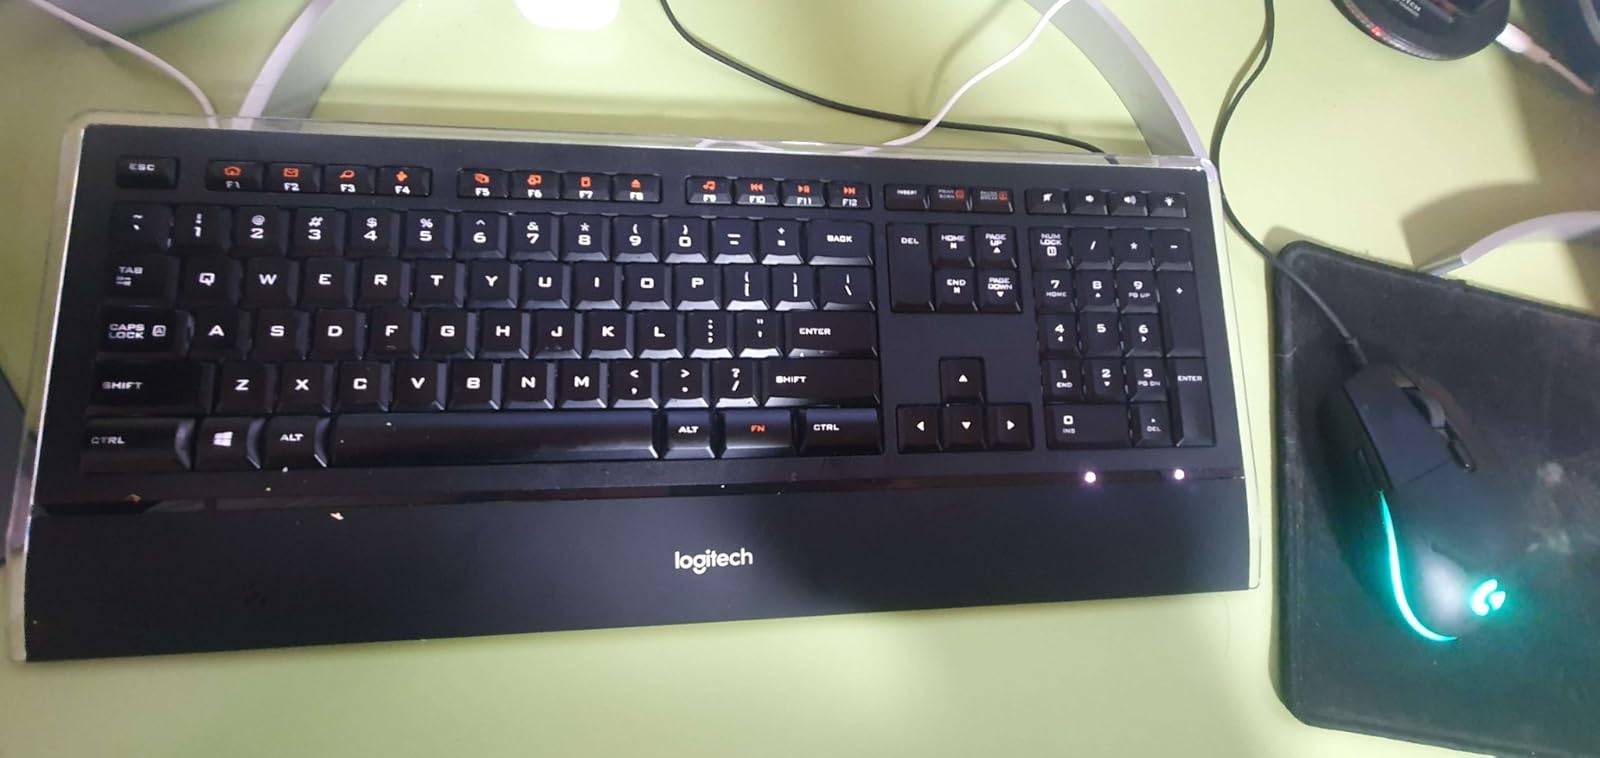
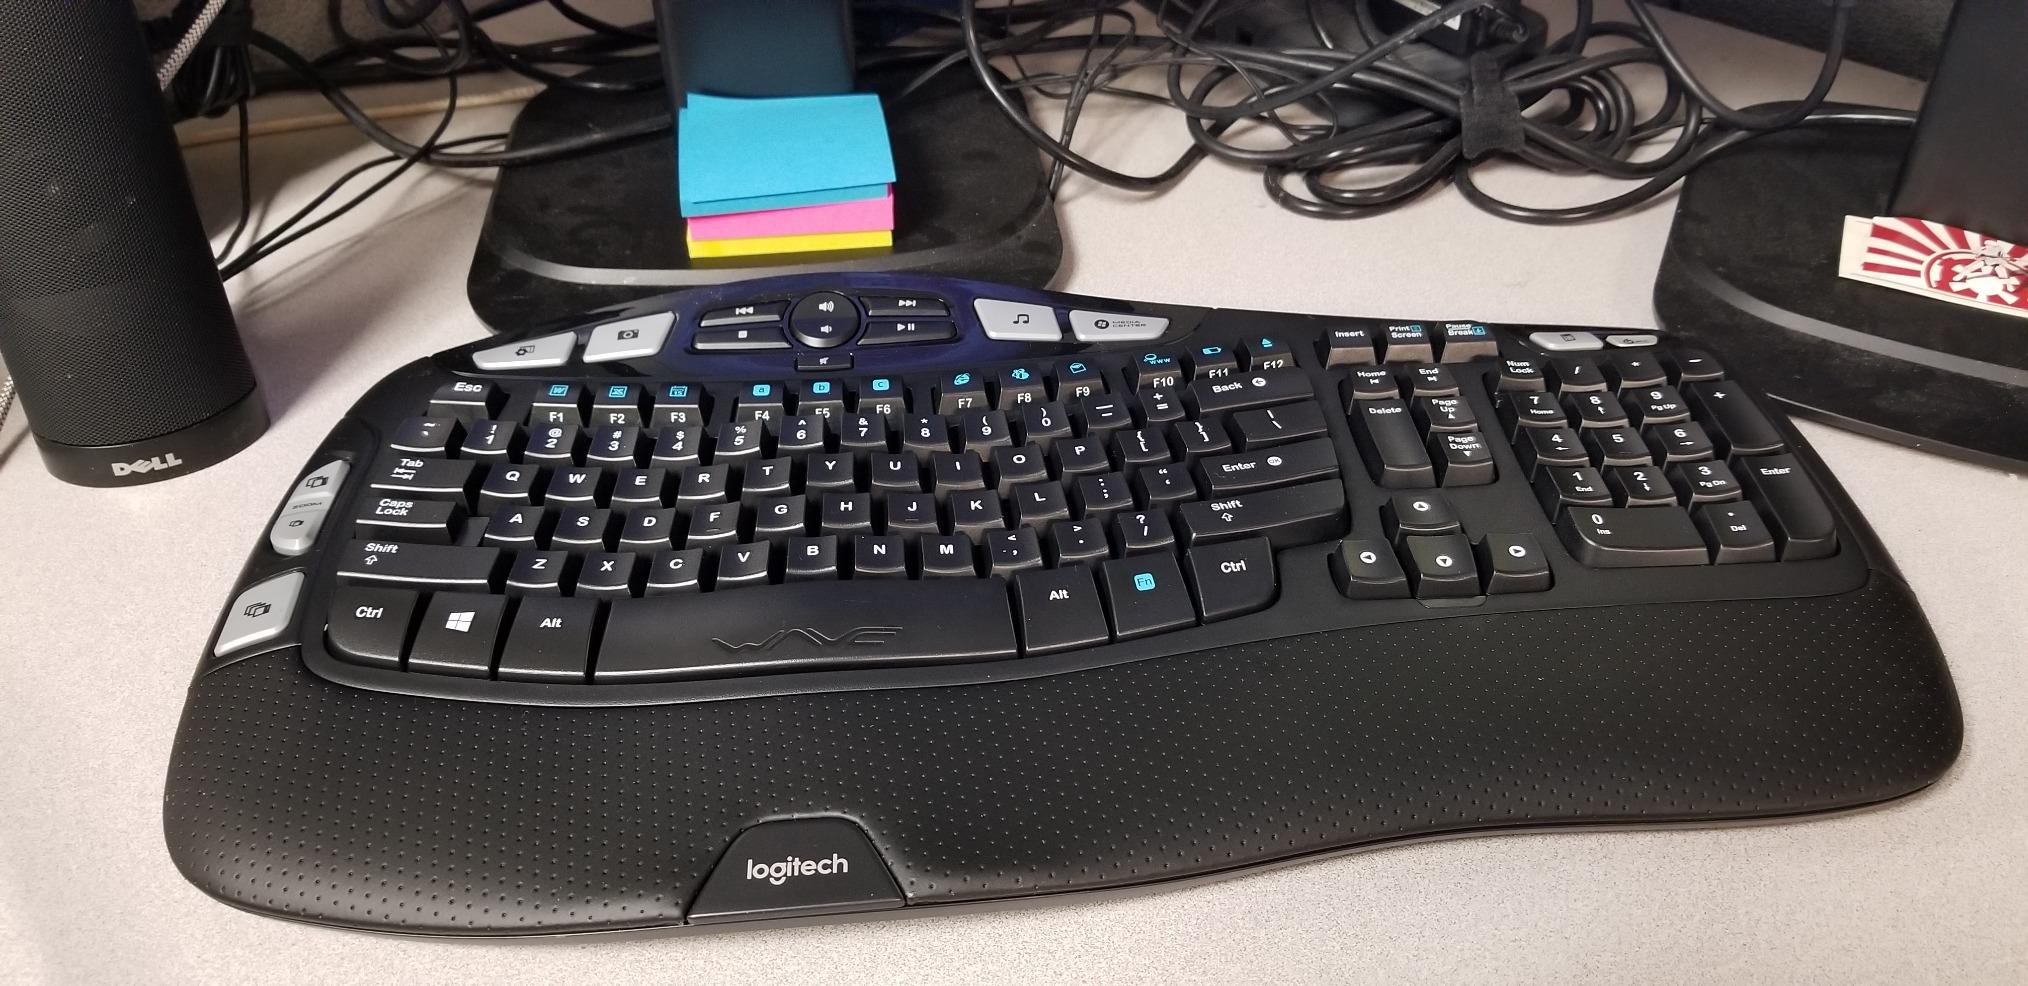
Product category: keyboard
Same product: no